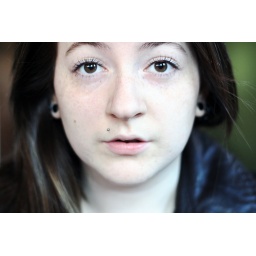
brown and green eyes.... brown and green walls..... ** more in comments**